Answer in natural language. Considering the relative positions, where is white color dining table with respect to stone countertop? Choose between the following options: left or right
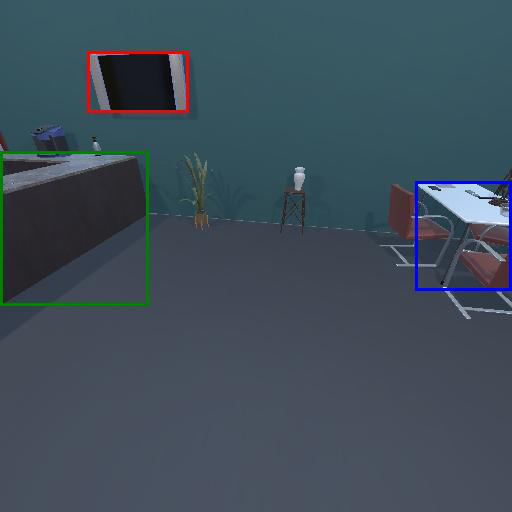
<answer>right</answer>